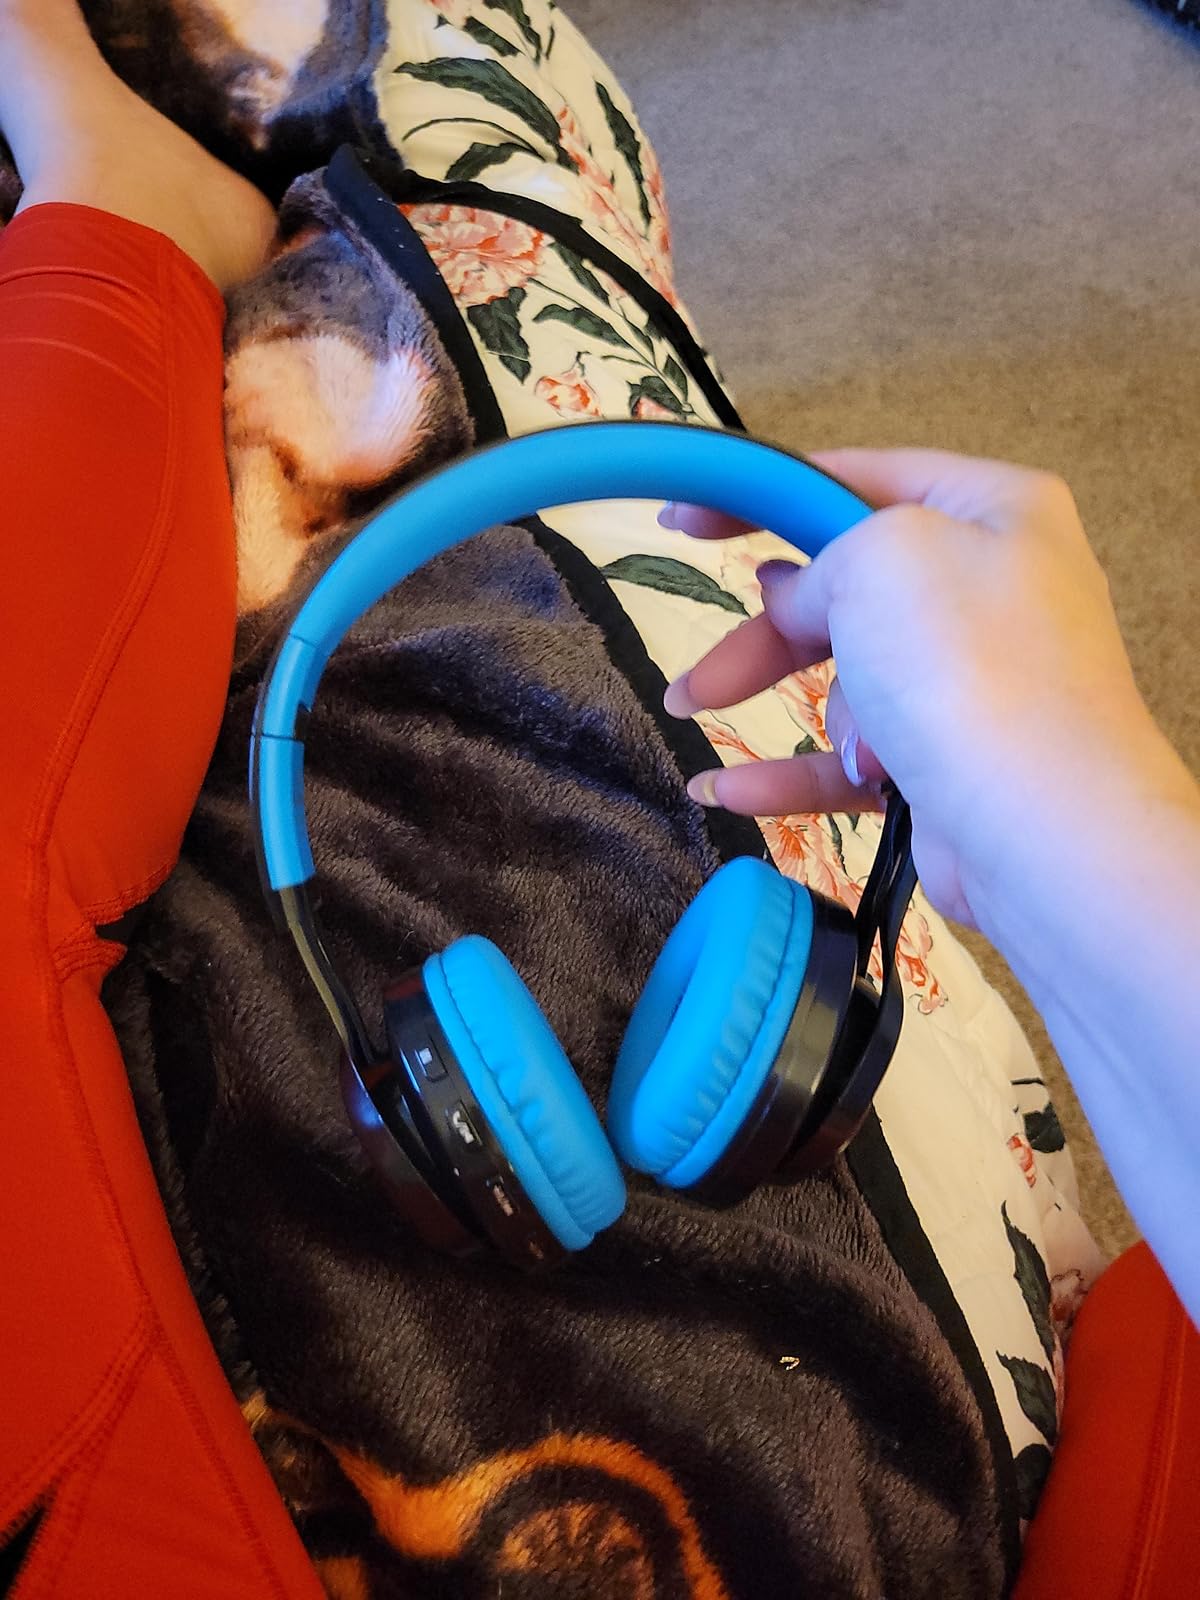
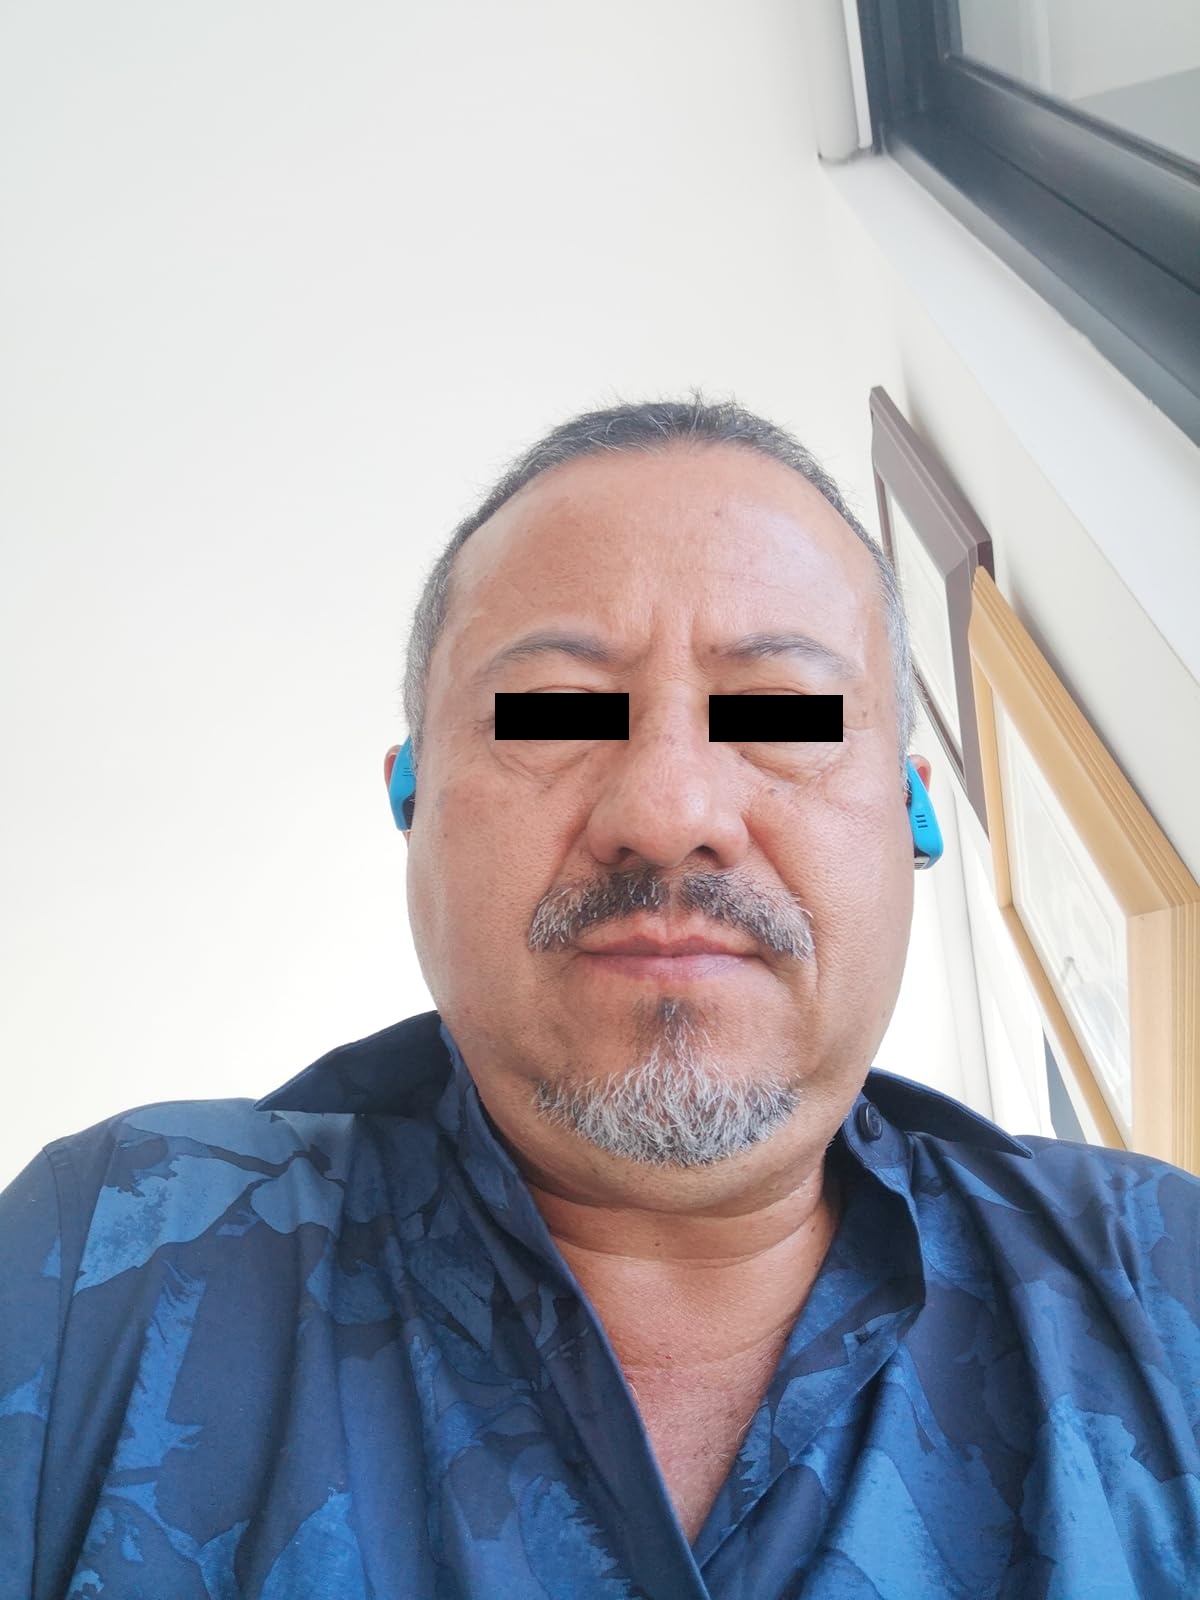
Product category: headphones
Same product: no